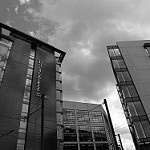
Label: B & W